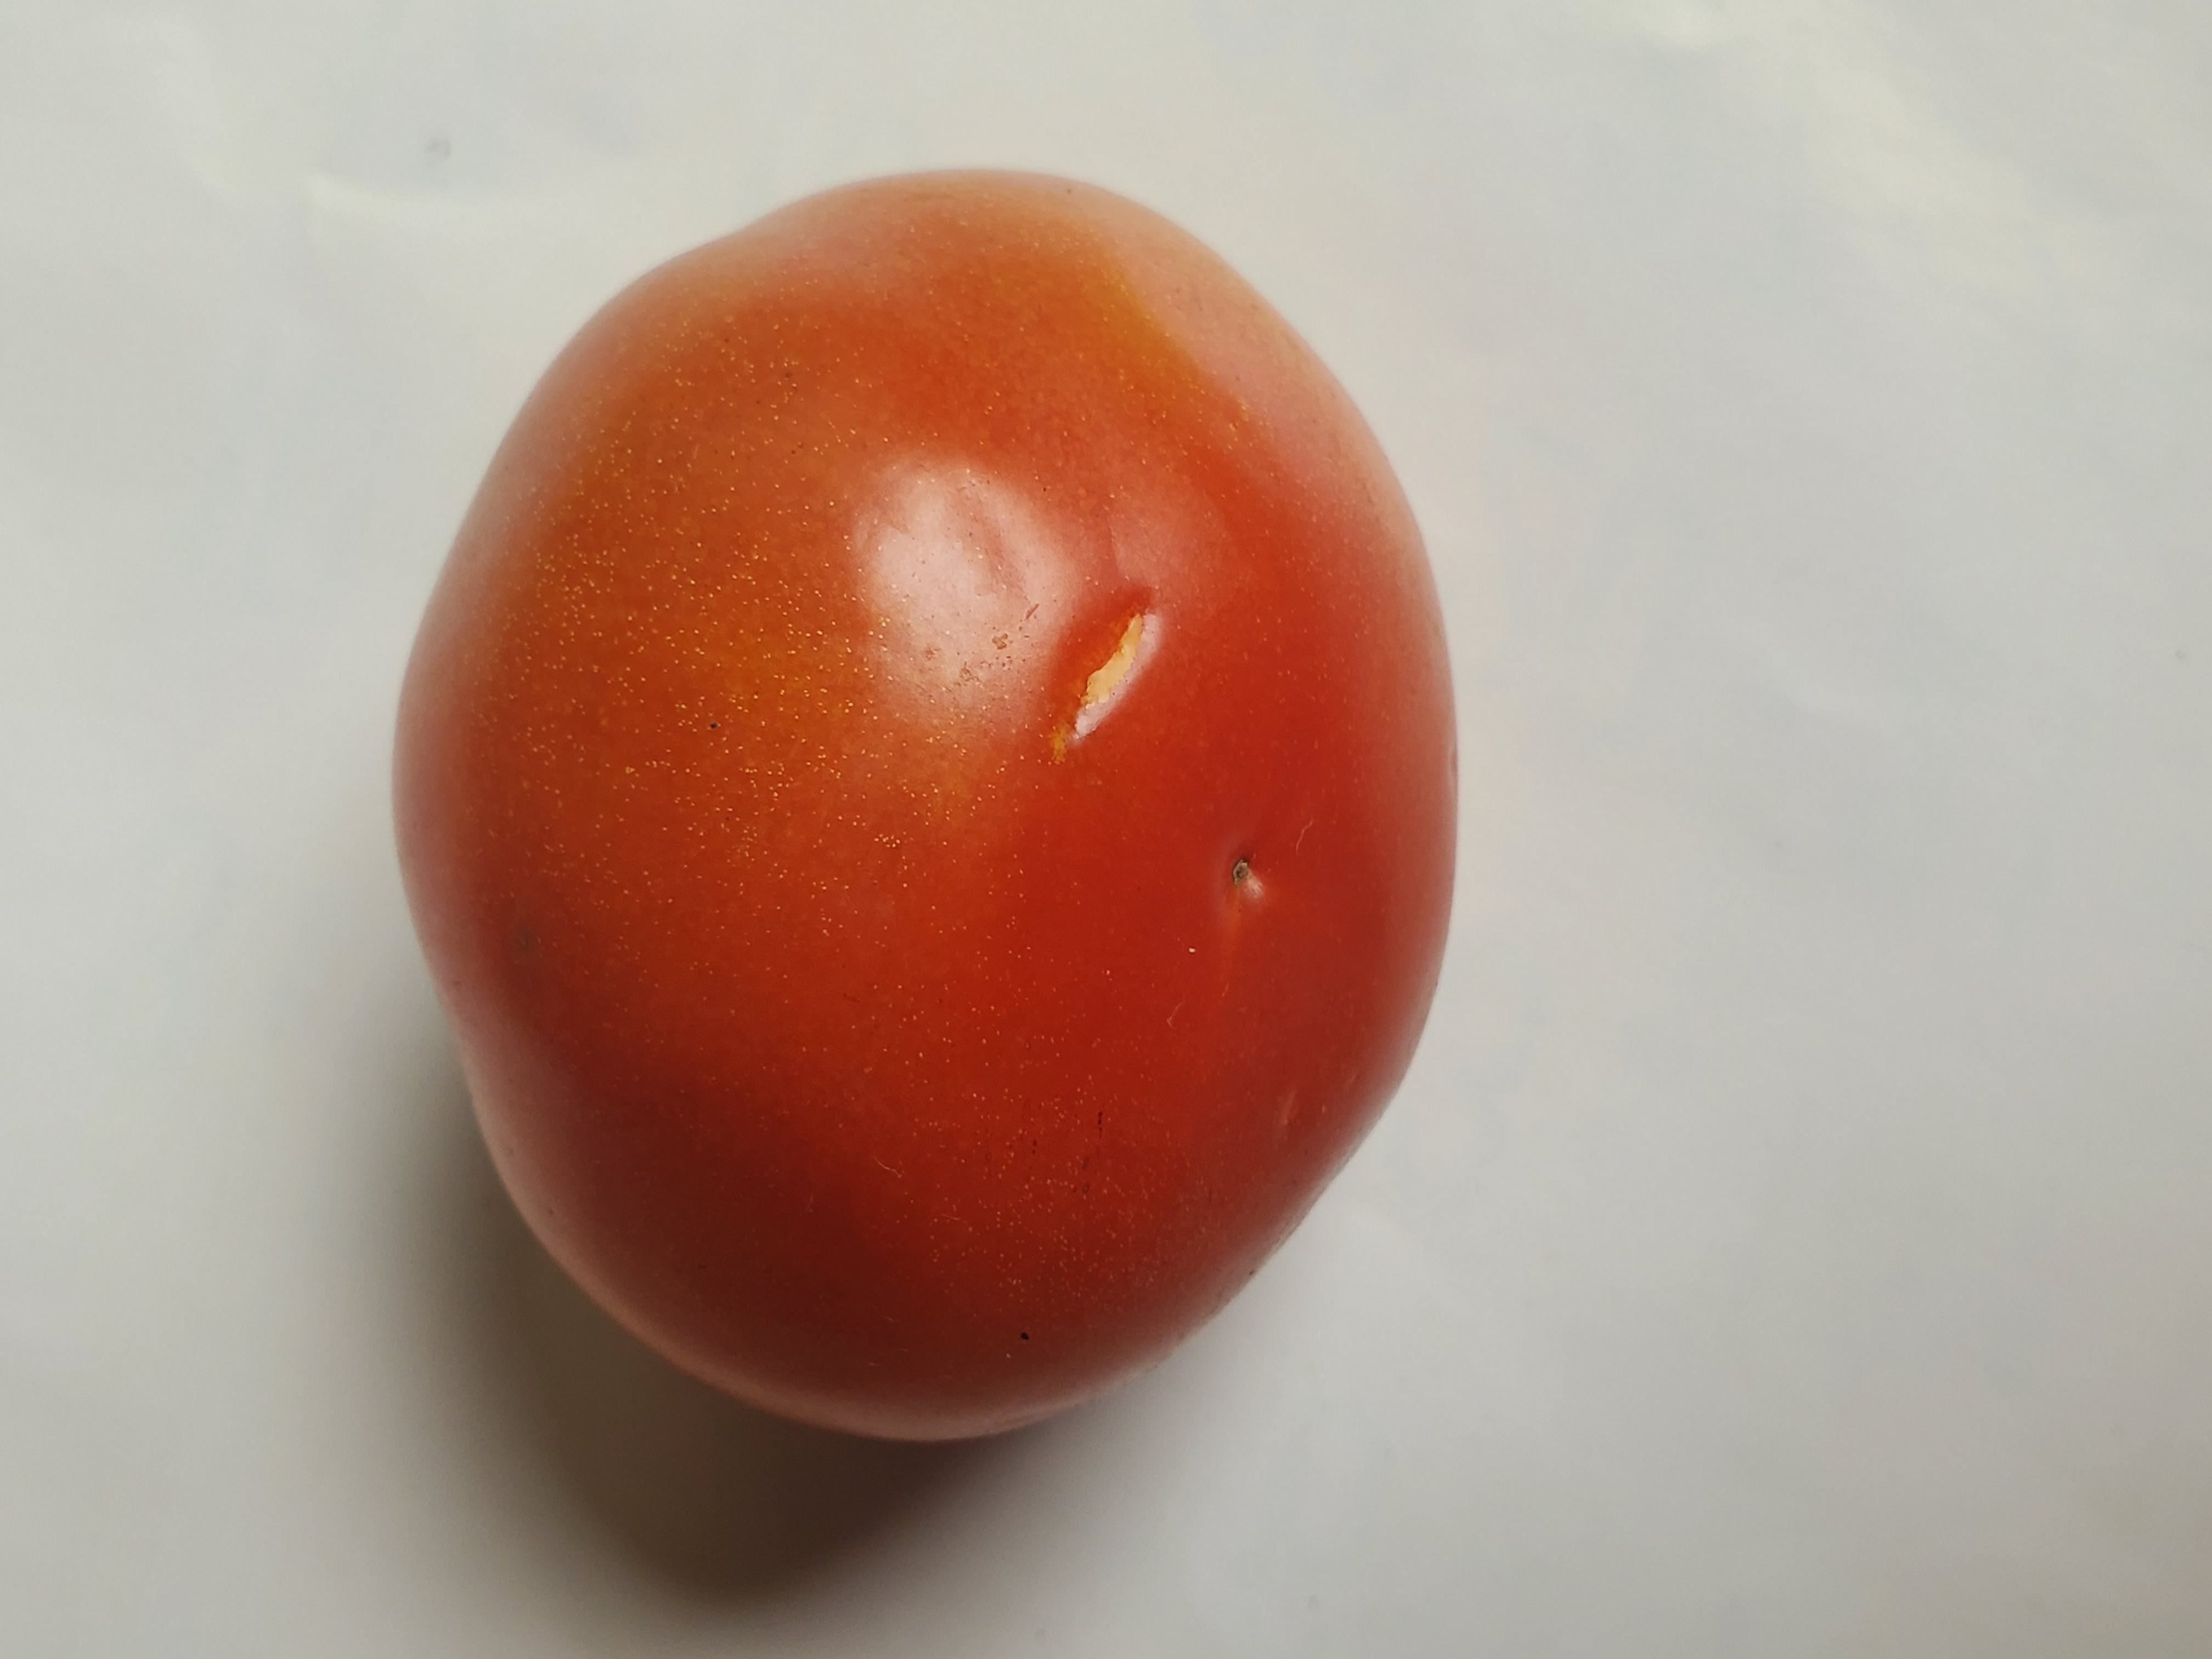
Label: Fresh